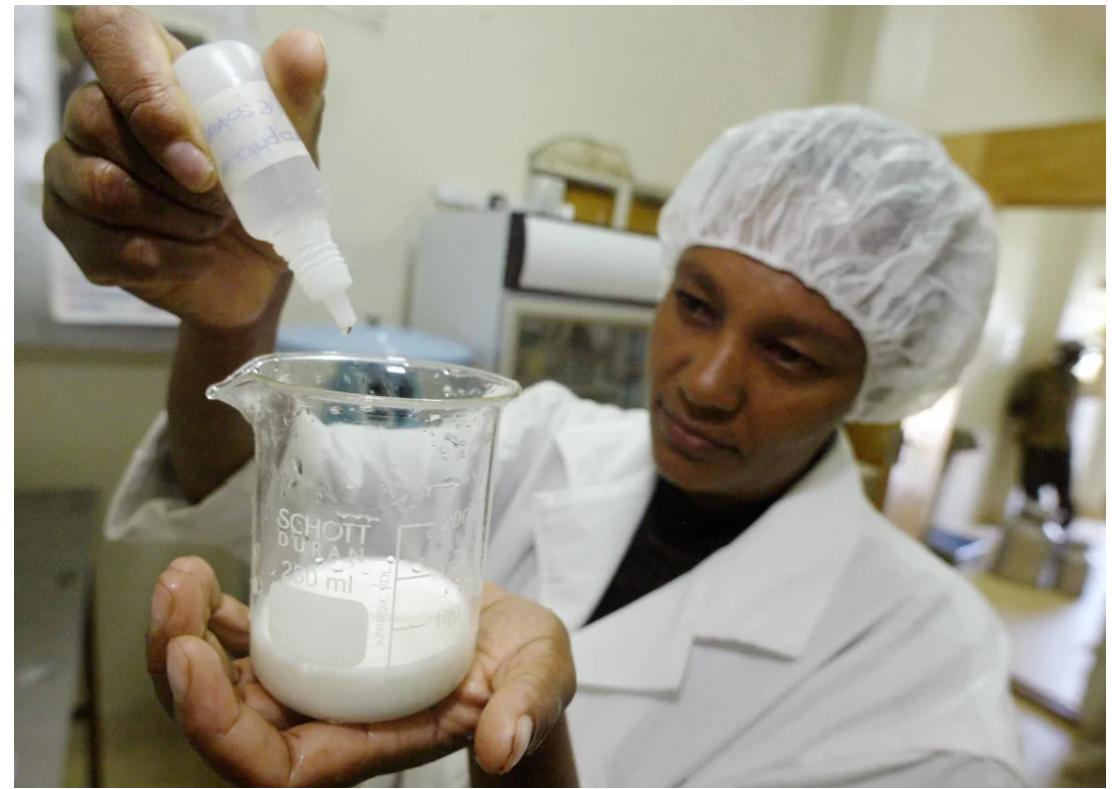
Hapa kuna maabara. Daktari huyu amesomea mambo na ukulima . Ako akipima vipimo mbalimbali vya maziwa hili kubaini na kujua kuwa amam yako mazuri ama ni mabaya.